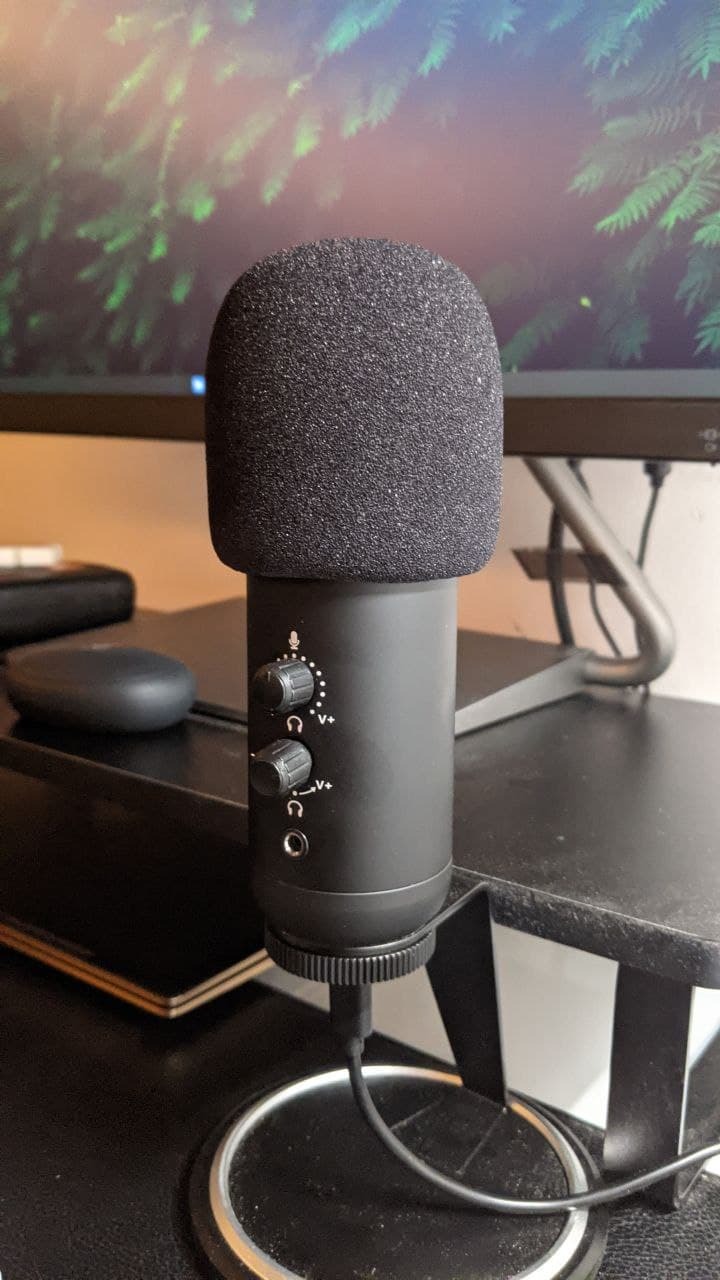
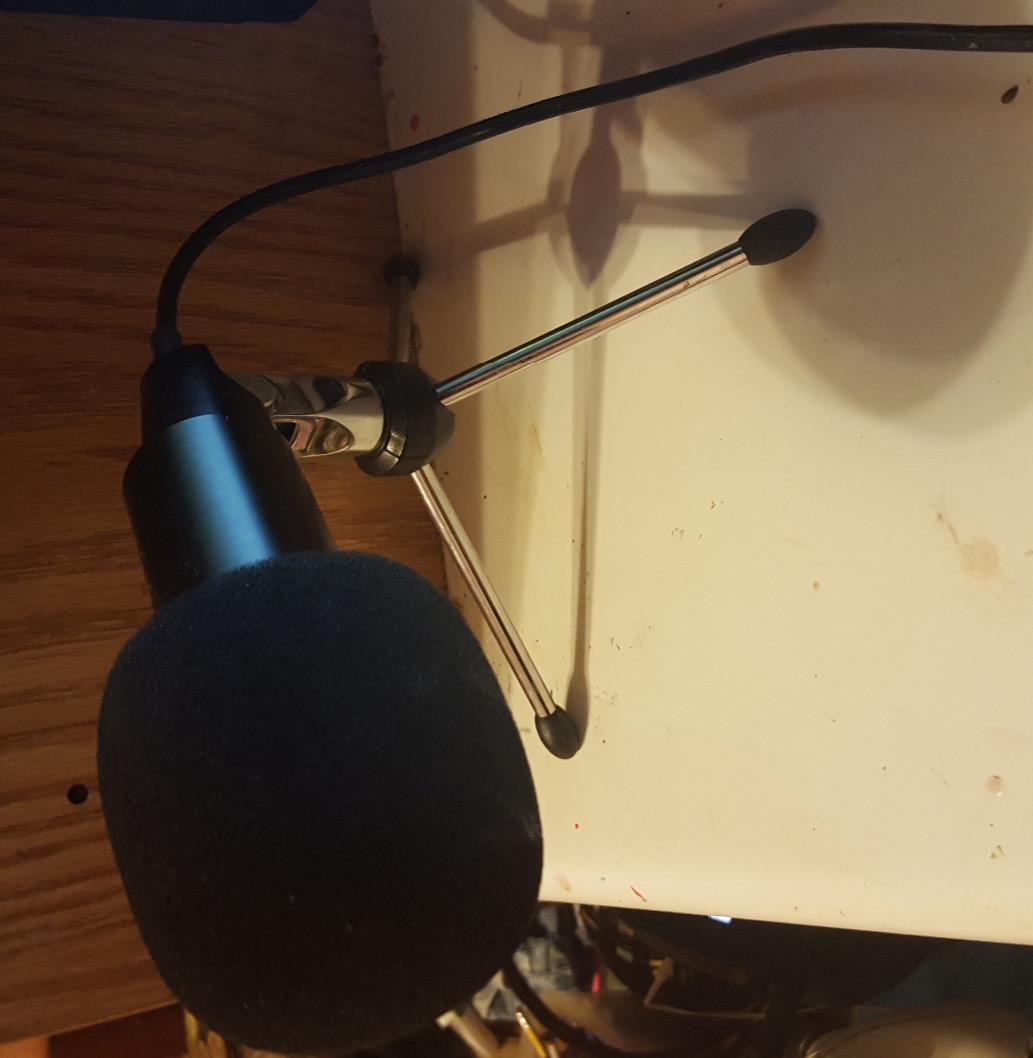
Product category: microphone
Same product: no